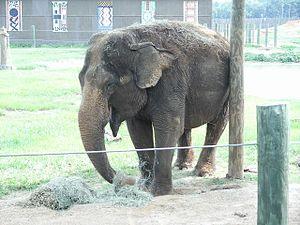
Wild Adventures est un parc à thèmes et un parc zoologique situé à 8 kilomètres de Valdosta, en Géorgie, aux États-Unis. Il est dirigé par Herschend Family Entertainment Corporation.